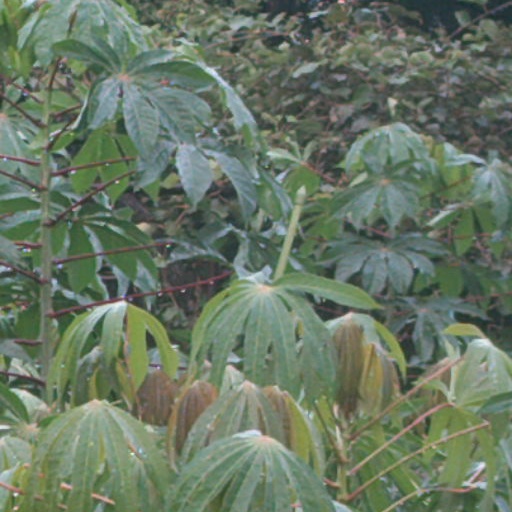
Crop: cassava